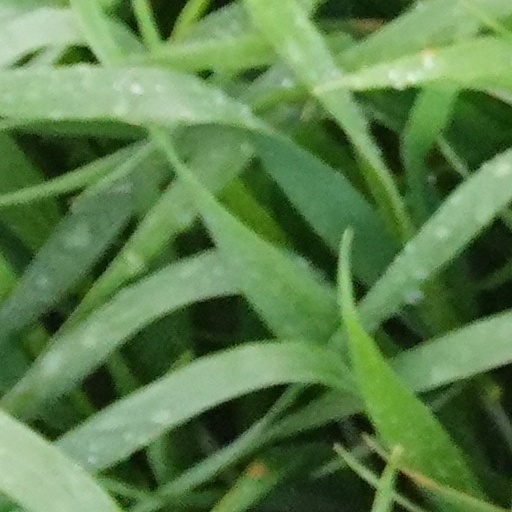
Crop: wheat